Asma Jahangir

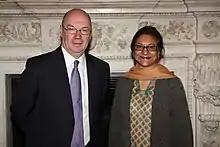
Foreign Office Minister Alistair Burt of United Kingdom.

Jahangir is the recipient of several awards including the 2014 Right Livelihood Award (along with Edward Snowden) for "defending, protecting and promoting human rights in Pakistan and more widely, often in very difficult and complex situations and at great personal risk", 2010 Freedom Award, Hilal-i-Imtiaz in 2010, Sitara-i-Imtiaz, Ramon Magsaysay Award in 2005, 1995 Martin Ennals Award for Human Rights Defenders, and the UNESCO/Bilbao Prize for the Promotion of a Culture of Human Rights. She was awarded a Legion of Honour by France, and in 2016 the University of Pennsylvania Law School awarded her an honorary degree. Her writings include "The Hudood Ordinance: A Divine Sanction?" and "Children of a Lesser God".